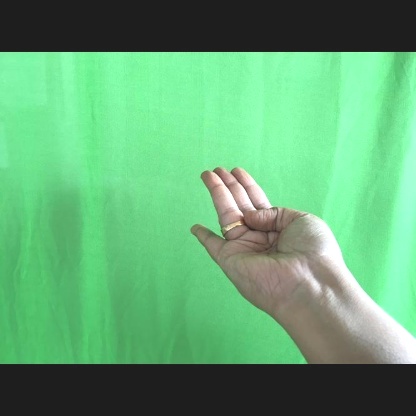
Mudra: Chaturam